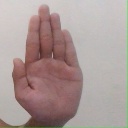
अक्षर: ध